National Sports Campus

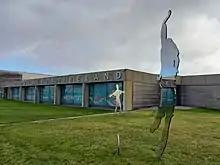
FAI HQ at Sheephill townland

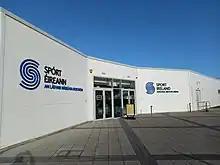
Sport Ireland's National Indoor Arena reception

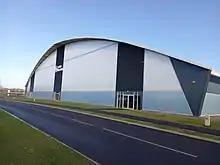
Sport Ireland's National Indoor Arena at Sheephill townland

The National Sports Campus Development Authority allocated a number of plots on the site to accommodate the headquarters of the Football Association of Ireland (FAI), the Irish Institute of Sport (IIS) and the Irish Sport HQ. The latter is home to the administrative headquarters of 19 national governing bodies of sport in Ireland. The FAI moved from its former headquarters on Merrion Square in Dublin city centre, to its new offices on the National Sports Campus, in late 2007.